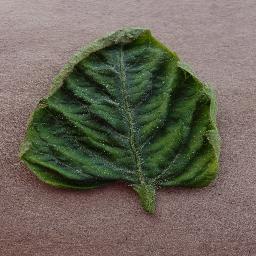
Label: Tomato___Tomato_Yellow_Leaf_Curl_Virus